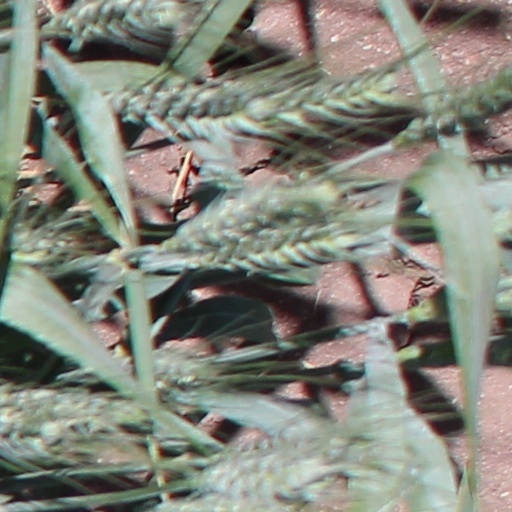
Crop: wheat